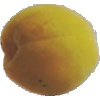
Label: Peach 2